Going Down in LA-LA Land

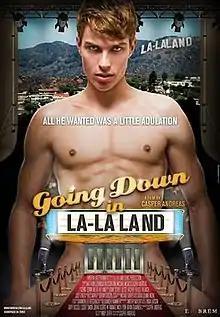
Theatrical release poster

Going Down in LA-LA Land is a 2011 American comedy-drama film written and directed by Swedish filmmaker Casper Andreas and based on the novel by Andy Zeffer. It was released in New York City on April 20, 2012, and in Los Angeles on May 18, 2012.